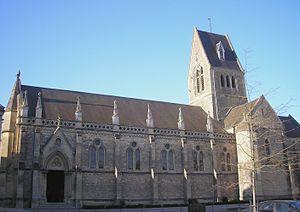
Isigny-sur-Mer est une ancienne commune du département du Calvados, dans la région Normandie, en France, peuplée de 2 527 habitants.